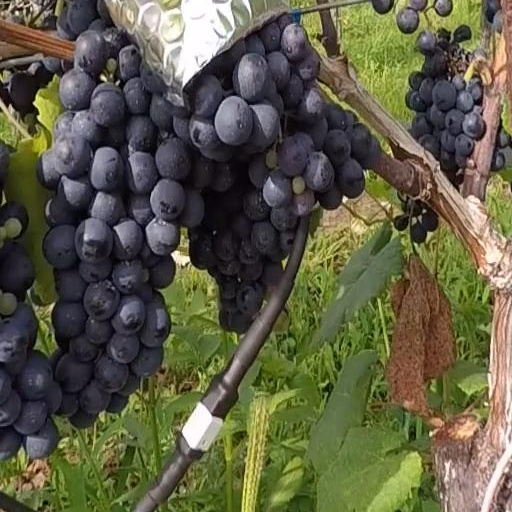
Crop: grape